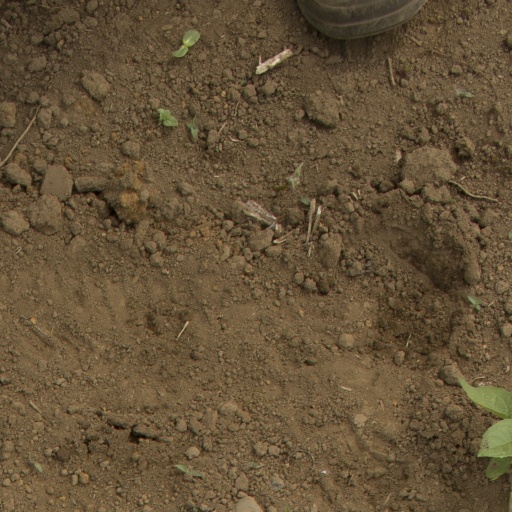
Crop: Jerusalem artichoke